Empress Zhenshun

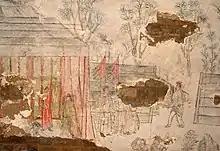
Wall painting from Zhenshun's tomb.

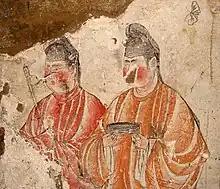
Wall painting from Zhenshun's tomb.

Meanwhile, Consort Wu had designs to have her oldest son Li Qing, whose name was by then changed to Li Mao (李瑁) and who had been created the Prince of Shou, named crown prince. She and the official Li Linfu entered into an alliance, where Li Linfu agreed to help her to have Li Mao created crown prince, while she recommended Li Linfu to be chancellor. Li Linfu became chancellor in 734, and thereafter began to lobby on Li Mao's behalf.